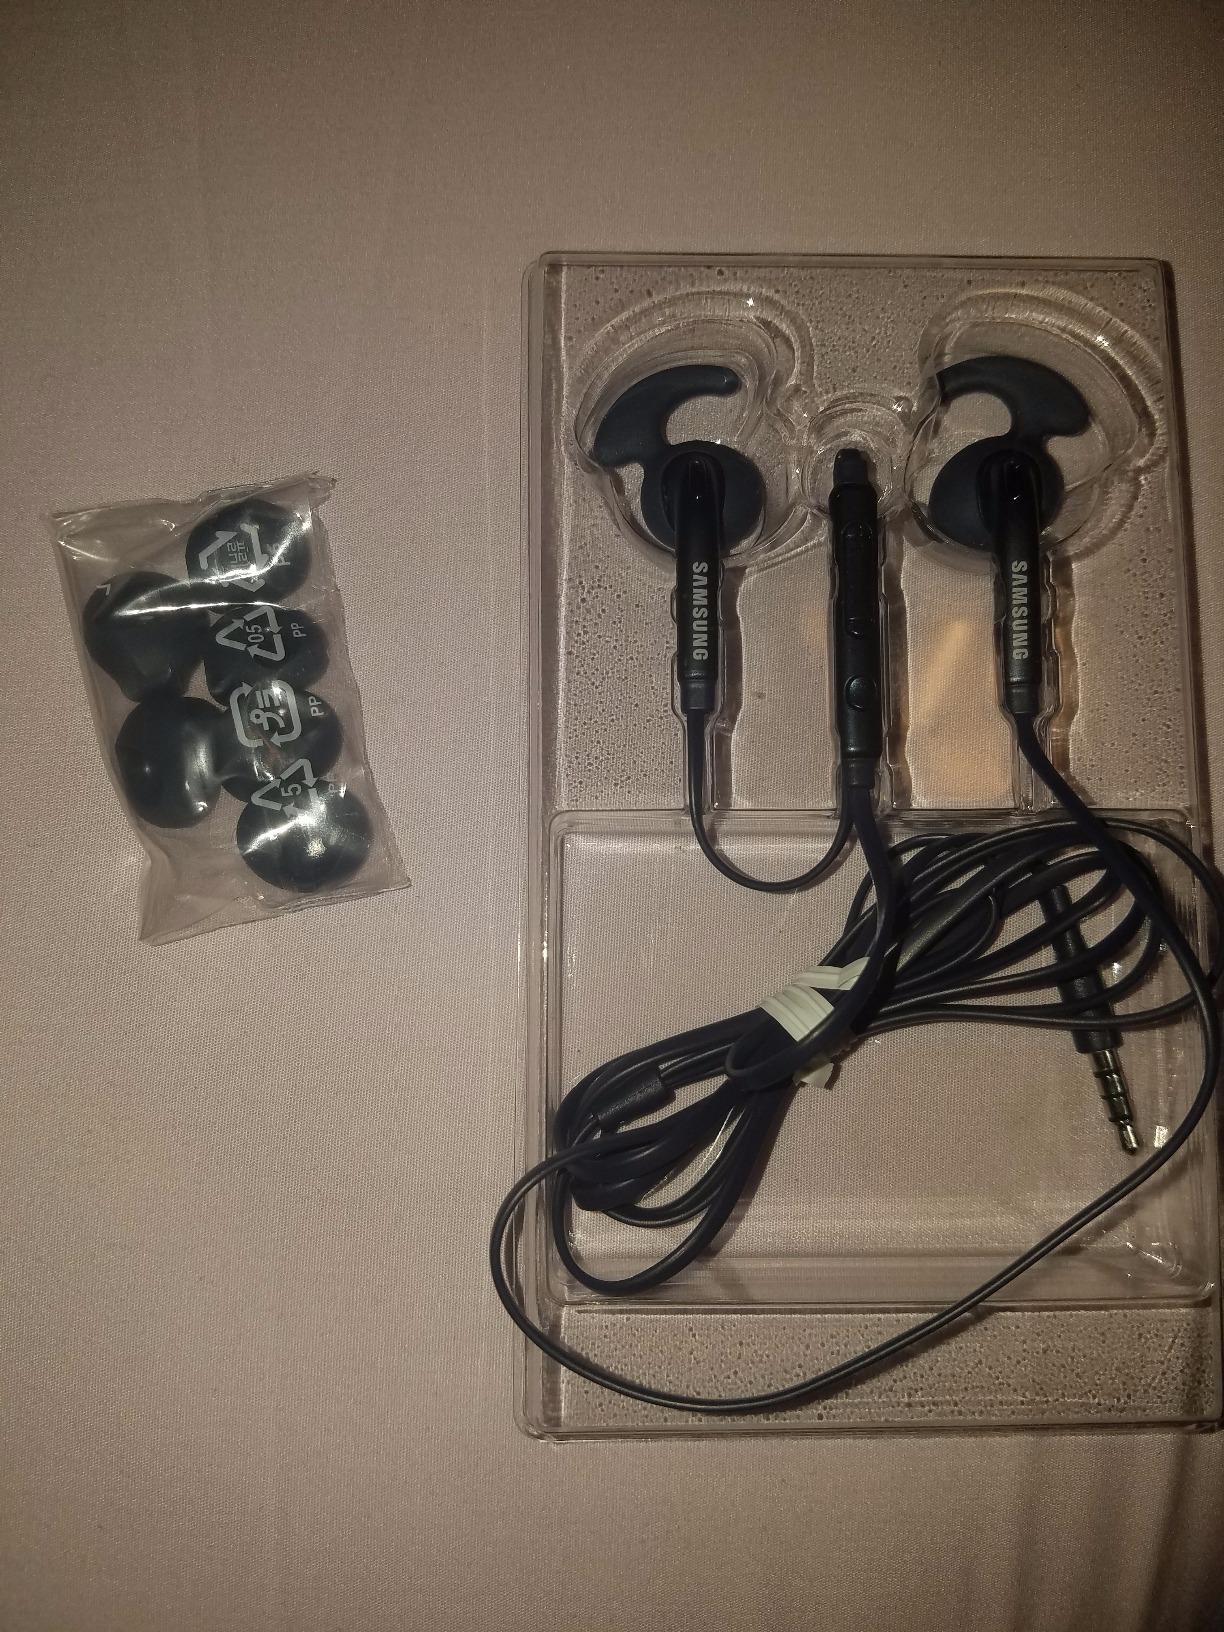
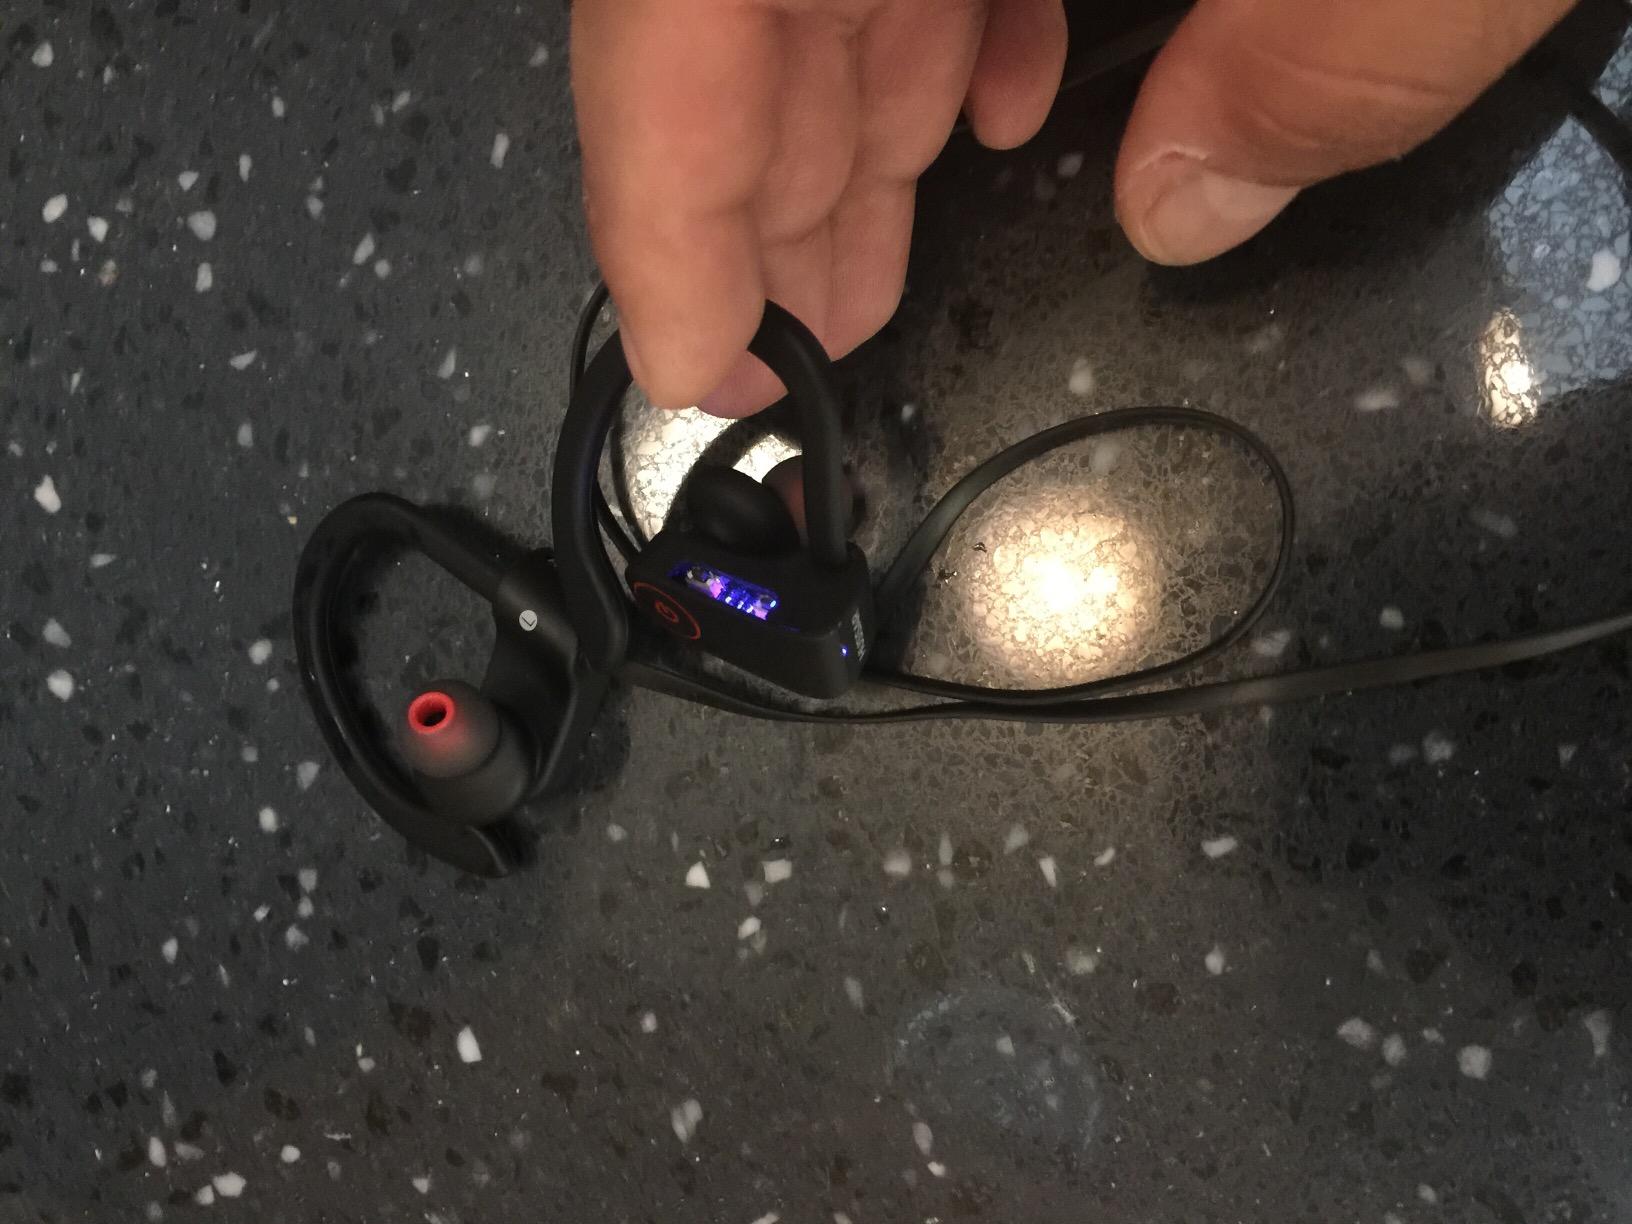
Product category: headphones
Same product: no